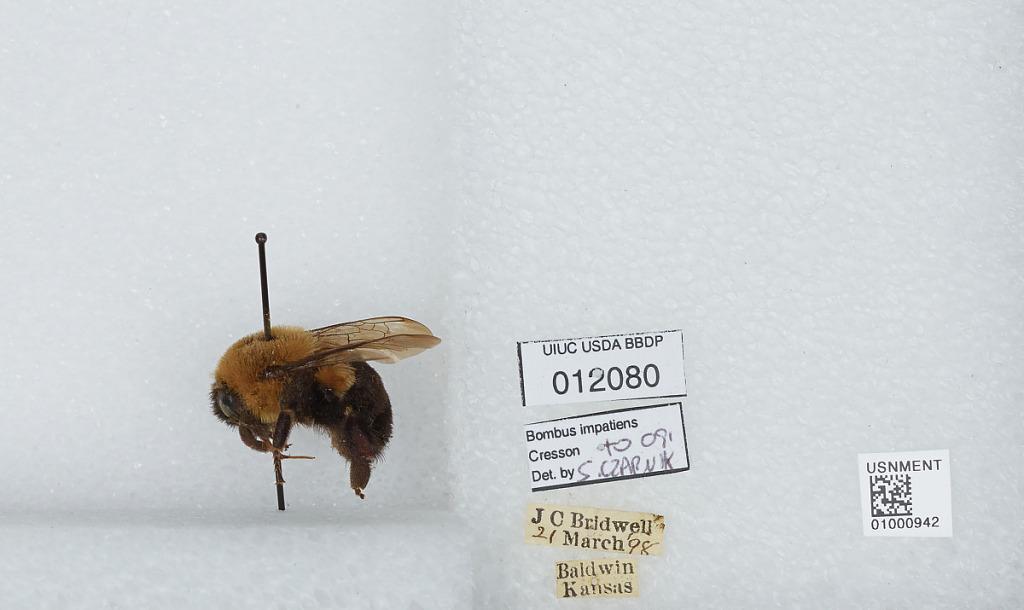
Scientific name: Bombus (Pyrobombus) impatiens Cresson
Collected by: J. Bridwell
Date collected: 1898-3-21
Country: United States
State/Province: Kansas
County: Douglas
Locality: Baldwin
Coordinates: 38.7775, -95.1875
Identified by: Czarnik, S.